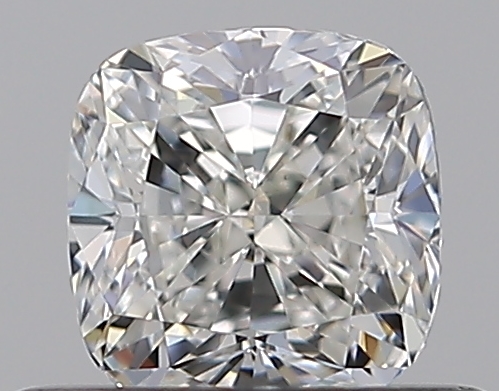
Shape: cushion
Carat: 0.5
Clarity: VVS2
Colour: H
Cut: VG
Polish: EX
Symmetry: EX
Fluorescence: F
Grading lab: GIA
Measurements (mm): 4.34 x 4.31 x 3.08